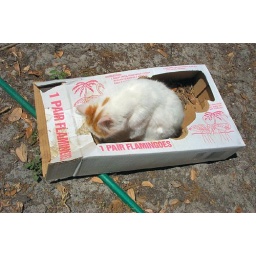
My little boy playing in a box in the back yard (don't ask what wwas in the box originally).